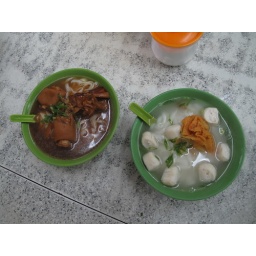
noodles with pigs' feet in red bean curd stew, fish balls and rice noodle soup